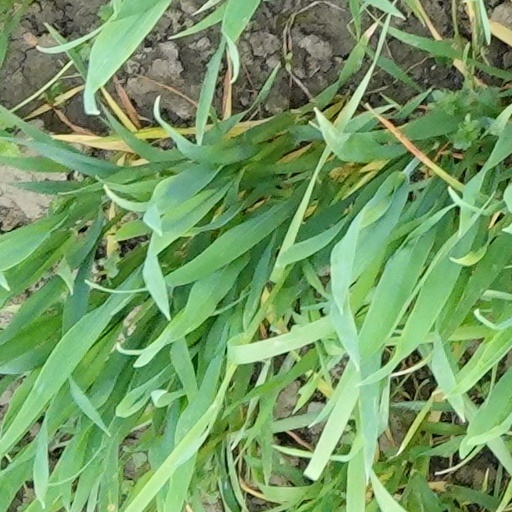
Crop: wheat